Patrik Nechvátal

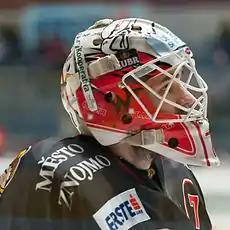

Patrik Nechvátal (born July 8, 1992, in Brno) is a Czech professional ice hockey goaltender for JKH GKS Jastrzębie of the Polska Hokej Liga.